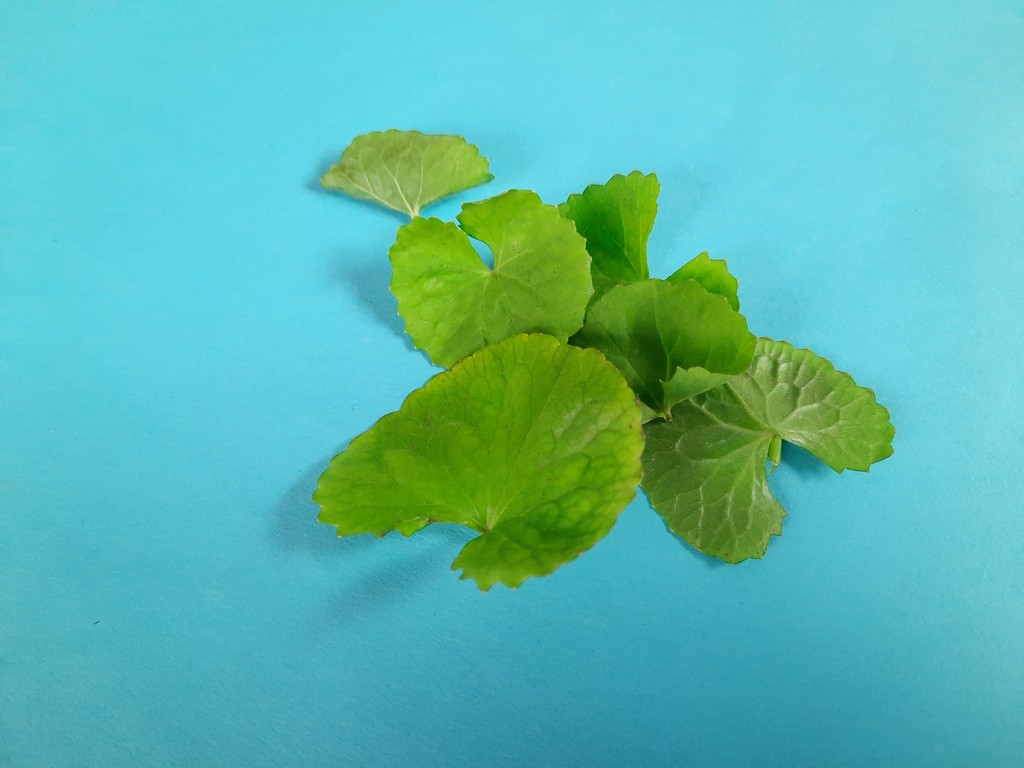
Label: Healthy